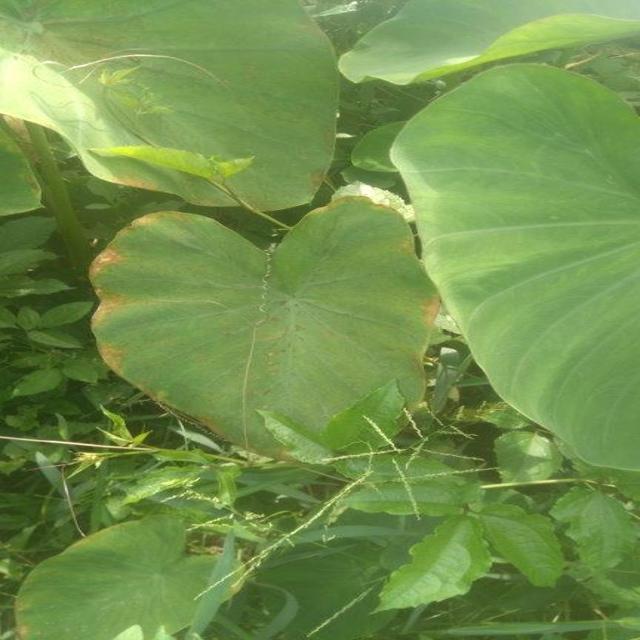
Label: Mid_Blight